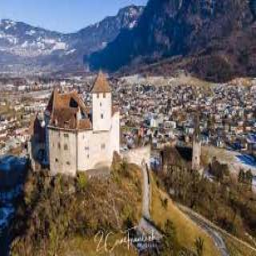
Burg Gutenberg